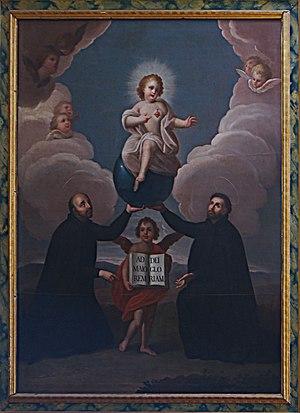
Les Missions jésuites en Nouvelle-France englobent une série de postes missionnaires établis par les jésuites de 1634 à 1760 dans le but d'évangeliser les Amérindiens de la région et y promouvoir la religion catholique.